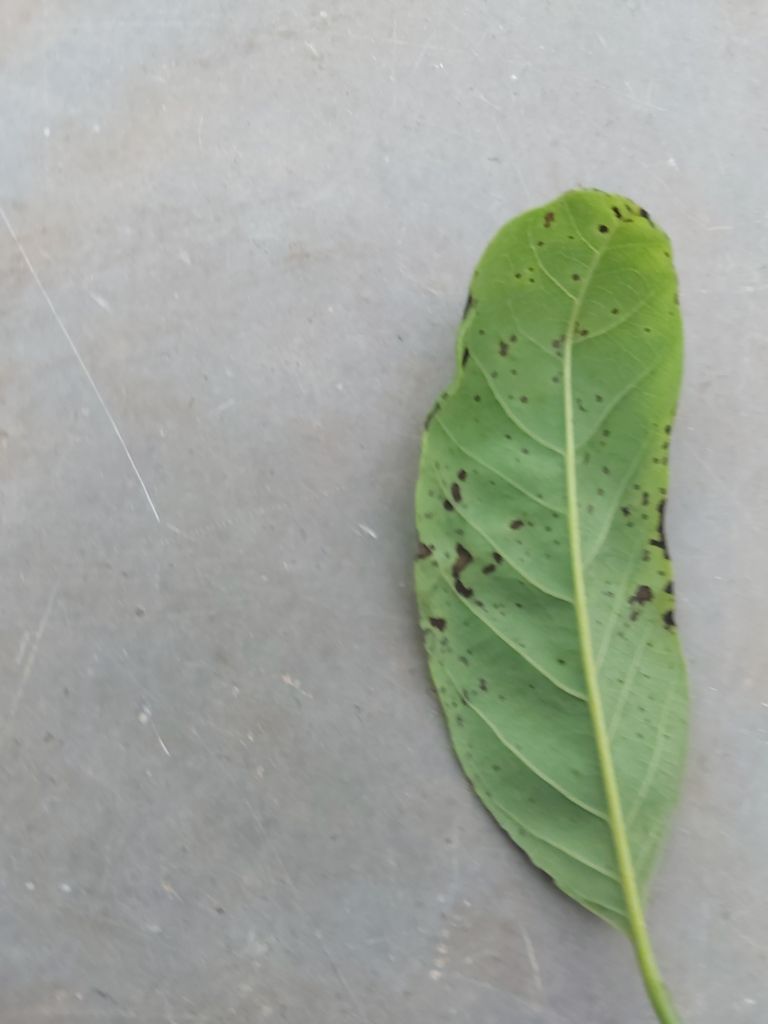
Disease label: Leaf spot on Leaves